Sawtooth Valley

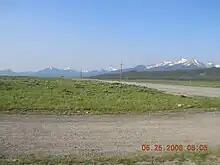
Southern Sawtooth Valley, June 2008

Idaho State Highway 75 (SH-75), also known as the Sawtooth Scenic Byway, transverses the valley's entire length. SH-75 enters the valley from the south at Galena Summit and exits to the north near Stanley. SH-75 was formerly designated as U.S. Route 93, which is now routed through Arco.